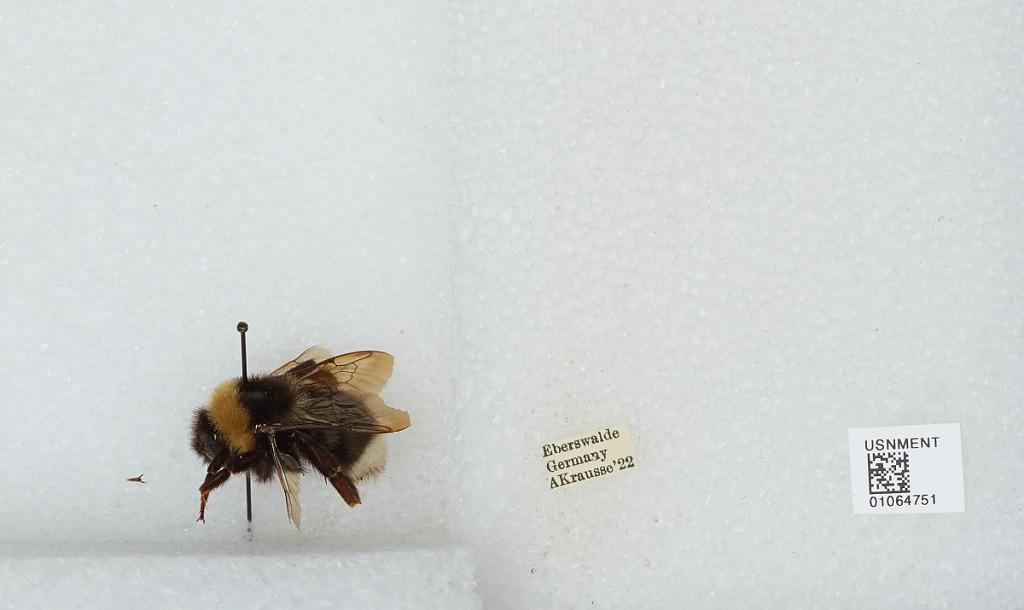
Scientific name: Bombus sp.
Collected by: A. Krausse
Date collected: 1922--
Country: Germany
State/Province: Brandenburg
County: Barnim
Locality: Eberswalde
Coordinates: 52.8356, 13.8182